Delincuente

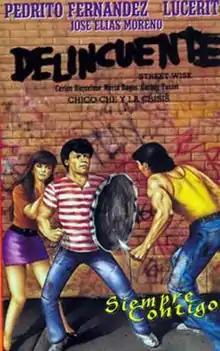
Poster of the movie

Delincuente (in English: "Delinquent") is a 1984 Mexican musical romance film. In this movie the writers aimed to please the fans of the co-stars Lucerito and Pedrito, since they had been unhappy that Lucerito's character had died in an earlier movie starring the two, "Coqueta".